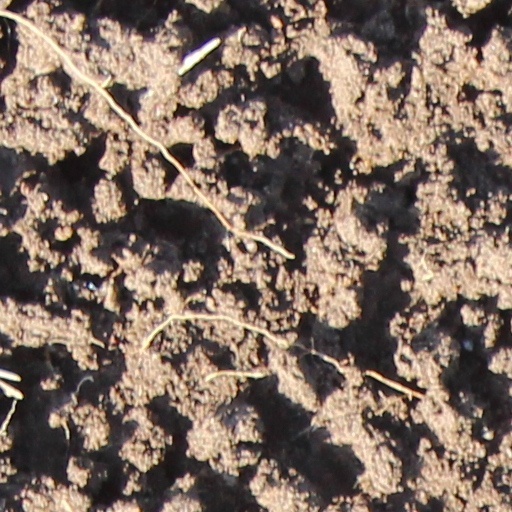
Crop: wheat